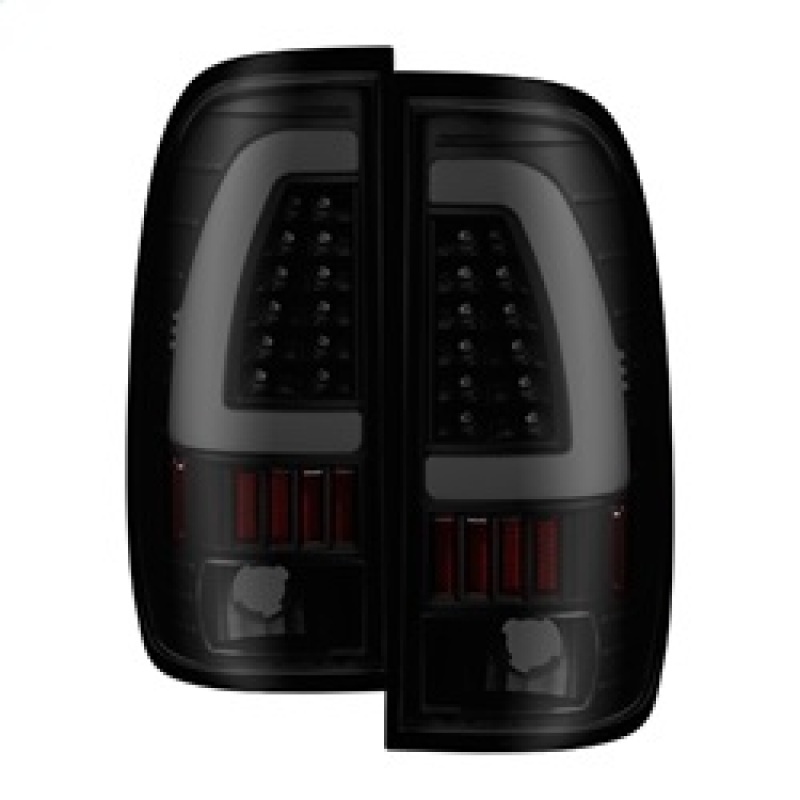
xTune 97-03 Ford F-150 Light Bar LED Tail Lights - Black Smoke (ALT-ON-FF15097-LBLED-BSM)
Spyder Auto's custom lights can make your vehicle look better and increase your safety. The artistic designers at Spyder create one-of-a-kind masterpieces using lights as their palettes, enabling your vehicle to have a distinctive presence on the roadway. These lights also provide improved illumination, allowing you to see better and make your vehicle more conspicuous, for safer driving, especially at night and during inclement weather. Installation Instructions This Part Fits: Year Make Model Submodel 1997-2000 Ford F-150 Base 2001-2003 Ford F-150 Harley-Davidson Edition 2001-2003 Ford F-150 King Ranch 1997-2003 Ford F-150 Lariat 1997-2003 Ford F-150 XL 1997-2003 Ford F-150 XLT 1953-1974,1976-1978,1983-1986,1997-1999 Ford F-250 Base 1975-1982,1987-1992 Ford F-250 Custom 1995-1996 Ford F-250 Eddie Bauer 1997-1999 Ford F-250 Lariat 1975-1978 Ford F-250 Northland 1975-1981 Ford F-250 Ranger 1978-1981 Ford F-250 Ranger Lariat 1975-1981 Ford F-250 Ranger XLT 1995-1996 Ford F-250 Special 1982-1999 Ford F-250 XL 1982-1983 Ford F-250 XLS 1977,1983-1984,1993-1999 Ford F-250 XLT 1982,1985-1992 Ford F-250 XLT Lariat 1997 Ford F-250 HD XL 1997 Ford F-250 HD XLT 2004-2007 Ford F-250 Super Duty Harley-Davidson Edition 2004-2007 Ford F-250 Super Duty King Ranch 1999-2007 Ford F-250 Super Duty Lariat 1999-2007 Ford F-250 Super Duty XL 1999-2007 Ford F-250 Super Duty XLT 1953-1974,1976-1978,1983-1986,1997 Ford F-350 Base 1975-1982,1987-1992 Ford F-350 Custom 1995 Ford F-350 Eddie Bauer 1975-1978 Ford F-350 Northland 1975-1981 Ford F-350 Ranger 1978-1981 Ford F-350 Ranger Lariat 1975-1981 Ford F-350 Ranger XLT 1995-1996 Ford F-350 Special 1982-1997 Ford F-350 XL 1982-1983 Ford F-350 XLS 1977,1983-1984,1993-1997 Ford F-350 XLT 1982,1985-1992 Ford F-350 XLT Lariat 2004-2007 Ford F-350 Super Duty Harley-Davidson Edition 2003-2007 Ford F-350 Super Duty King Ranch 1999-2007 Ford F-350 Super Duty Lariat 1999-2007 Ford F-350 Super Duty XL 1999-2007 Ford F-350 Super Duty XLT
Brand: SPYDER
Category: Vehicles & Parts > Vehicle Parts & Accessories > Motor Vehicle Parts > Motor Vehicle Lighting > Tail Lights